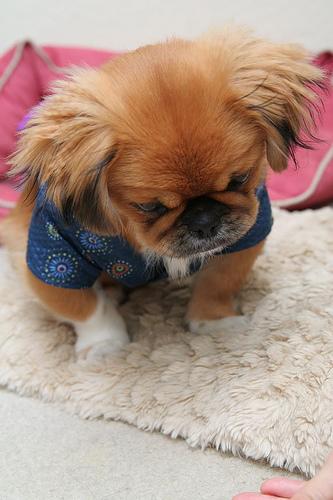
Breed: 480-n000125-Pekinese